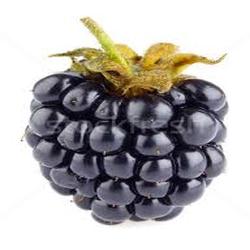
Label: Blackberry